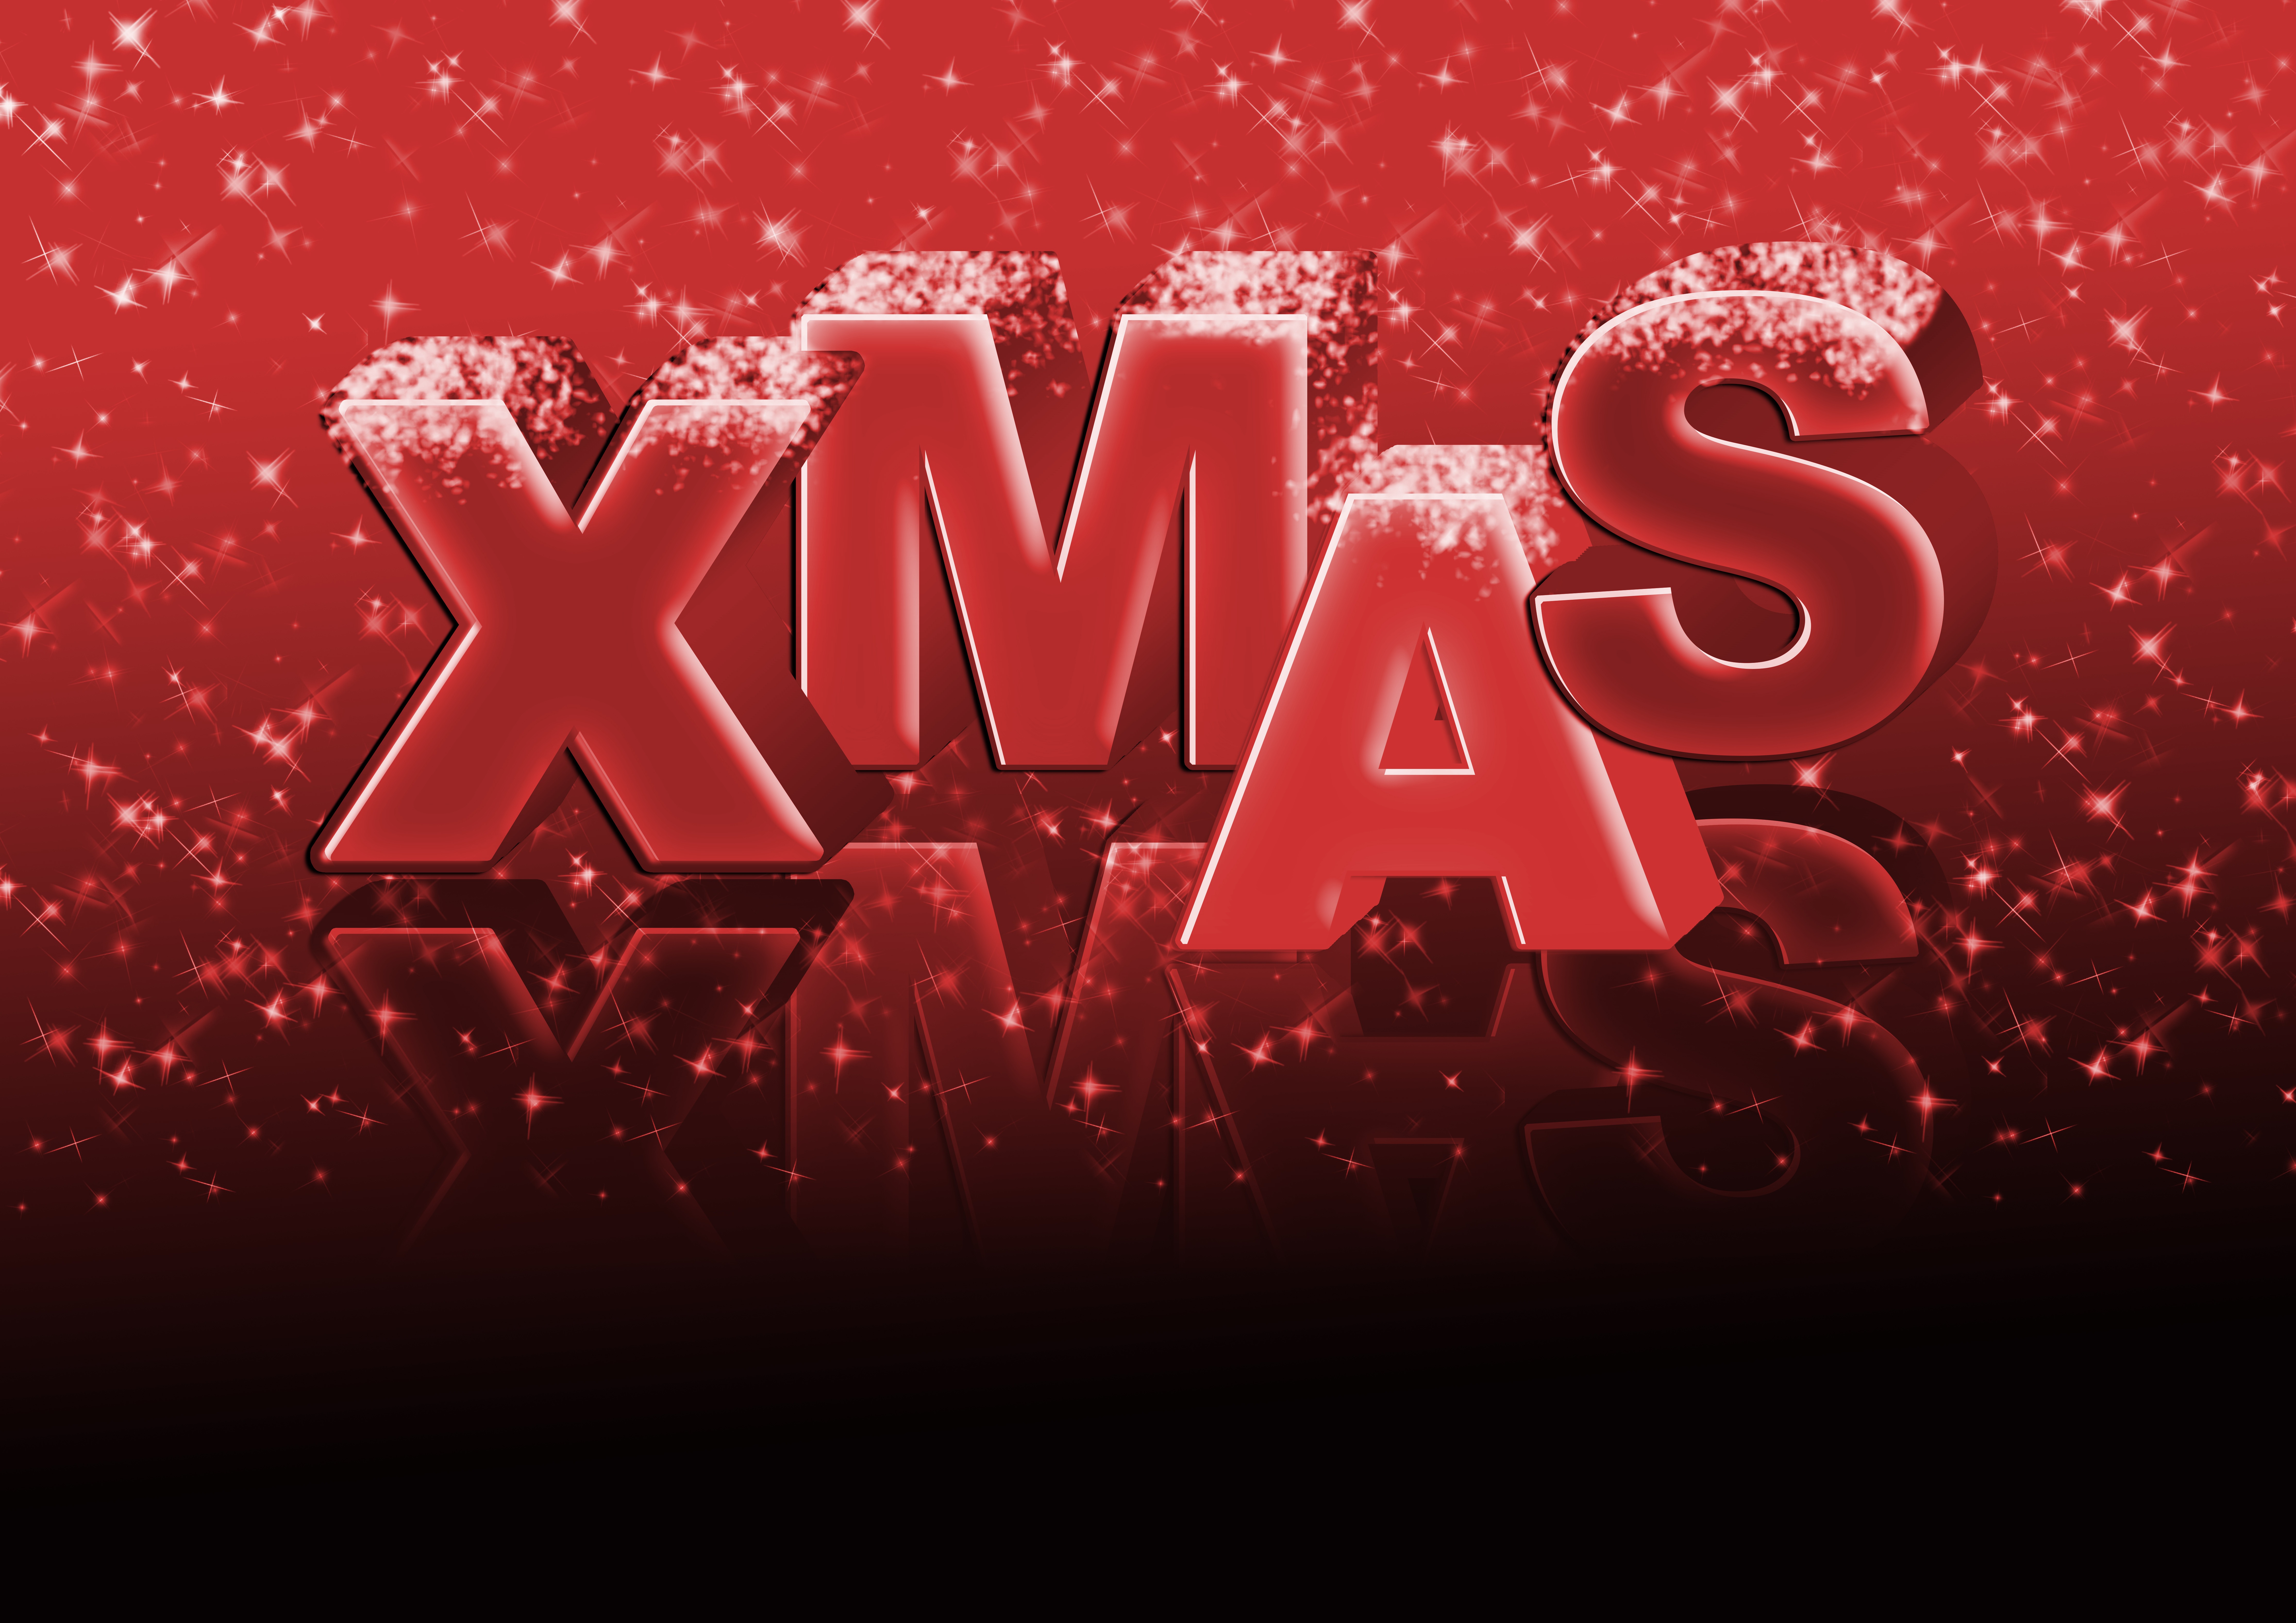
snow, star, love, heart, red, holiday, christmas, font, background, illustration, text, organ, xmas, emotion, lettering, valentine's day, computer wallpaper